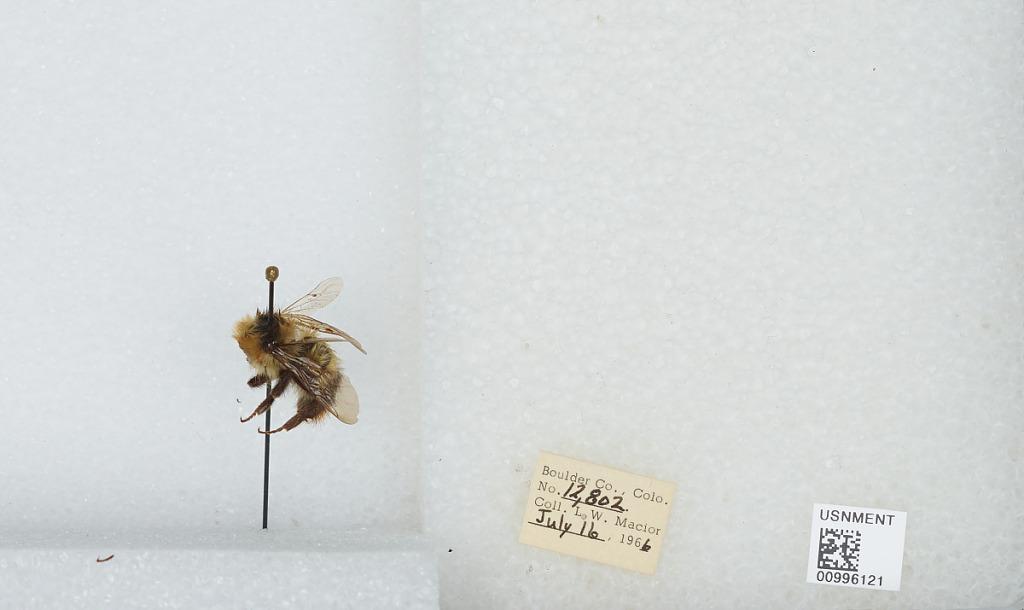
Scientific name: Bombus (Alpinobombus) balteatus Dahlbom
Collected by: L. Macior
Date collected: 1966-7-16
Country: United States
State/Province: Colorado
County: Boulder
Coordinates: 40.0275, -105.252